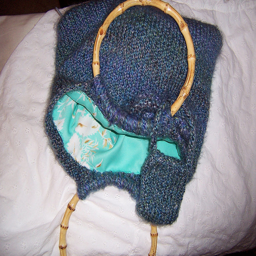
A womans fuzzy pocketbook with round wood handles.
A small quilted bag on a white blanket.
Handbag made out of yarn sitting on a white blanket.
A hand knitted purse with wooden bamboo handles
A close up of an empty purse on a bed